Velocette Thruxton

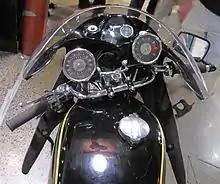
Instrumentation of a Velocette Thruxton motorcycle

Geoff Dodkin and L.Stevens were two well-known specialist motorcycle retailers in the London area offering mechanical upgrades and cycle customising parts backed by their own race experiences. These included nimonic valves, larger lightweight aluminium oil and fuel tanks, seats, smaller megaphone silencers and an alloy top yoke.